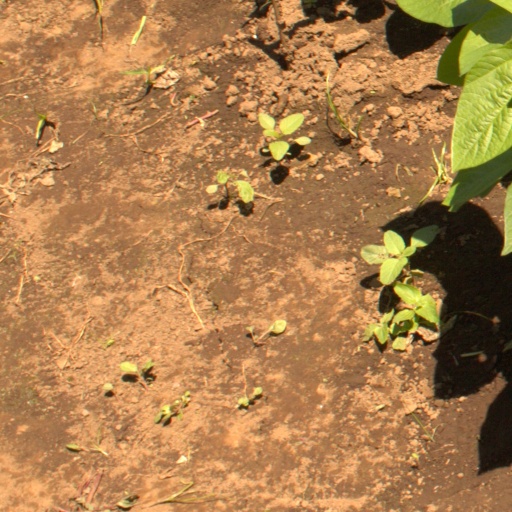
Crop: soybean